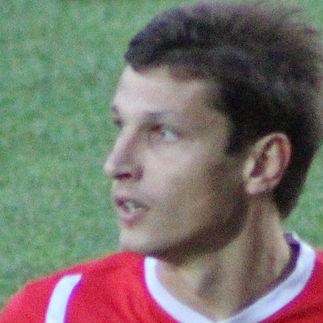
Age: 27